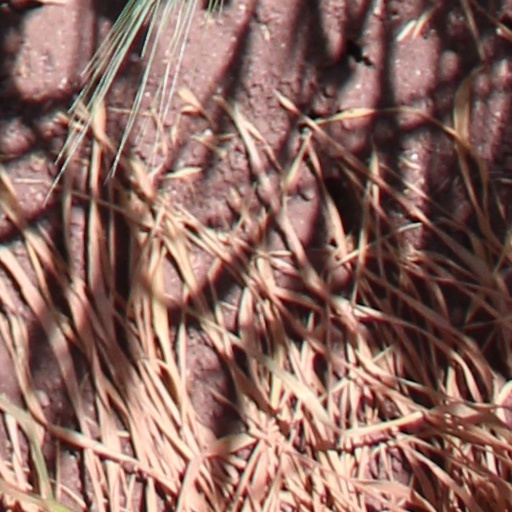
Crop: wheat